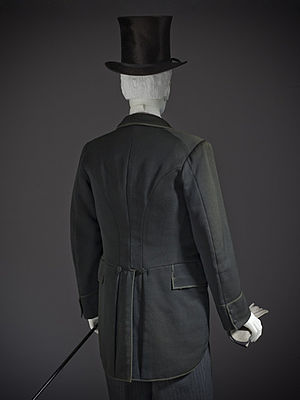
Slids
Jaket med én slids.
En slids er en i stoffet fra underkanten bag på en jakke eller en nederdel. De øger bevægeligheden.